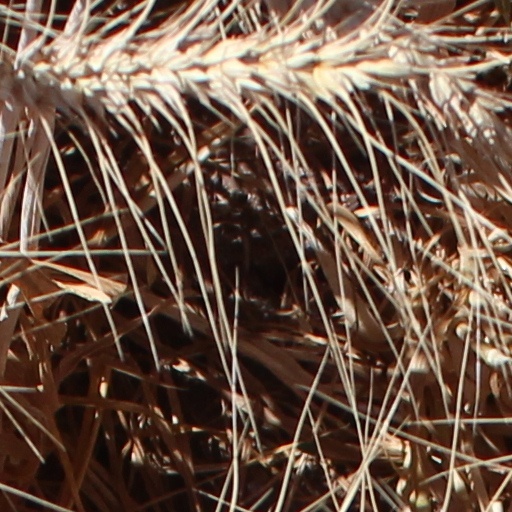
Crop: wheat